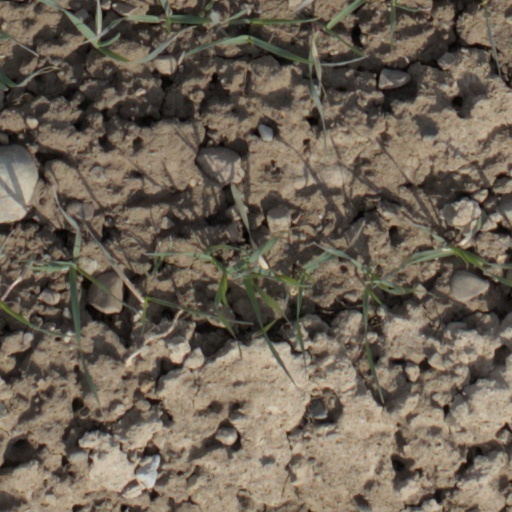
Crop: wheat